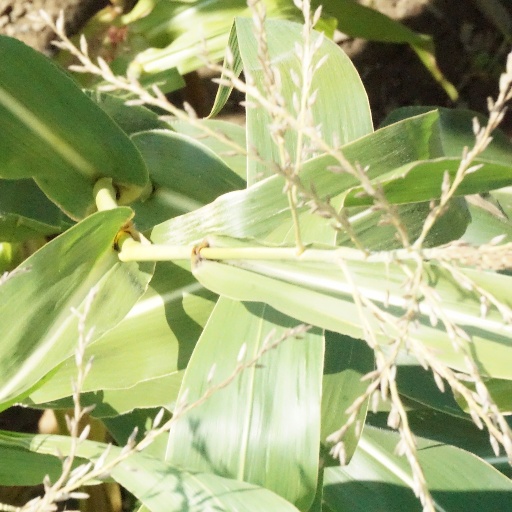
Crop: maize; corn